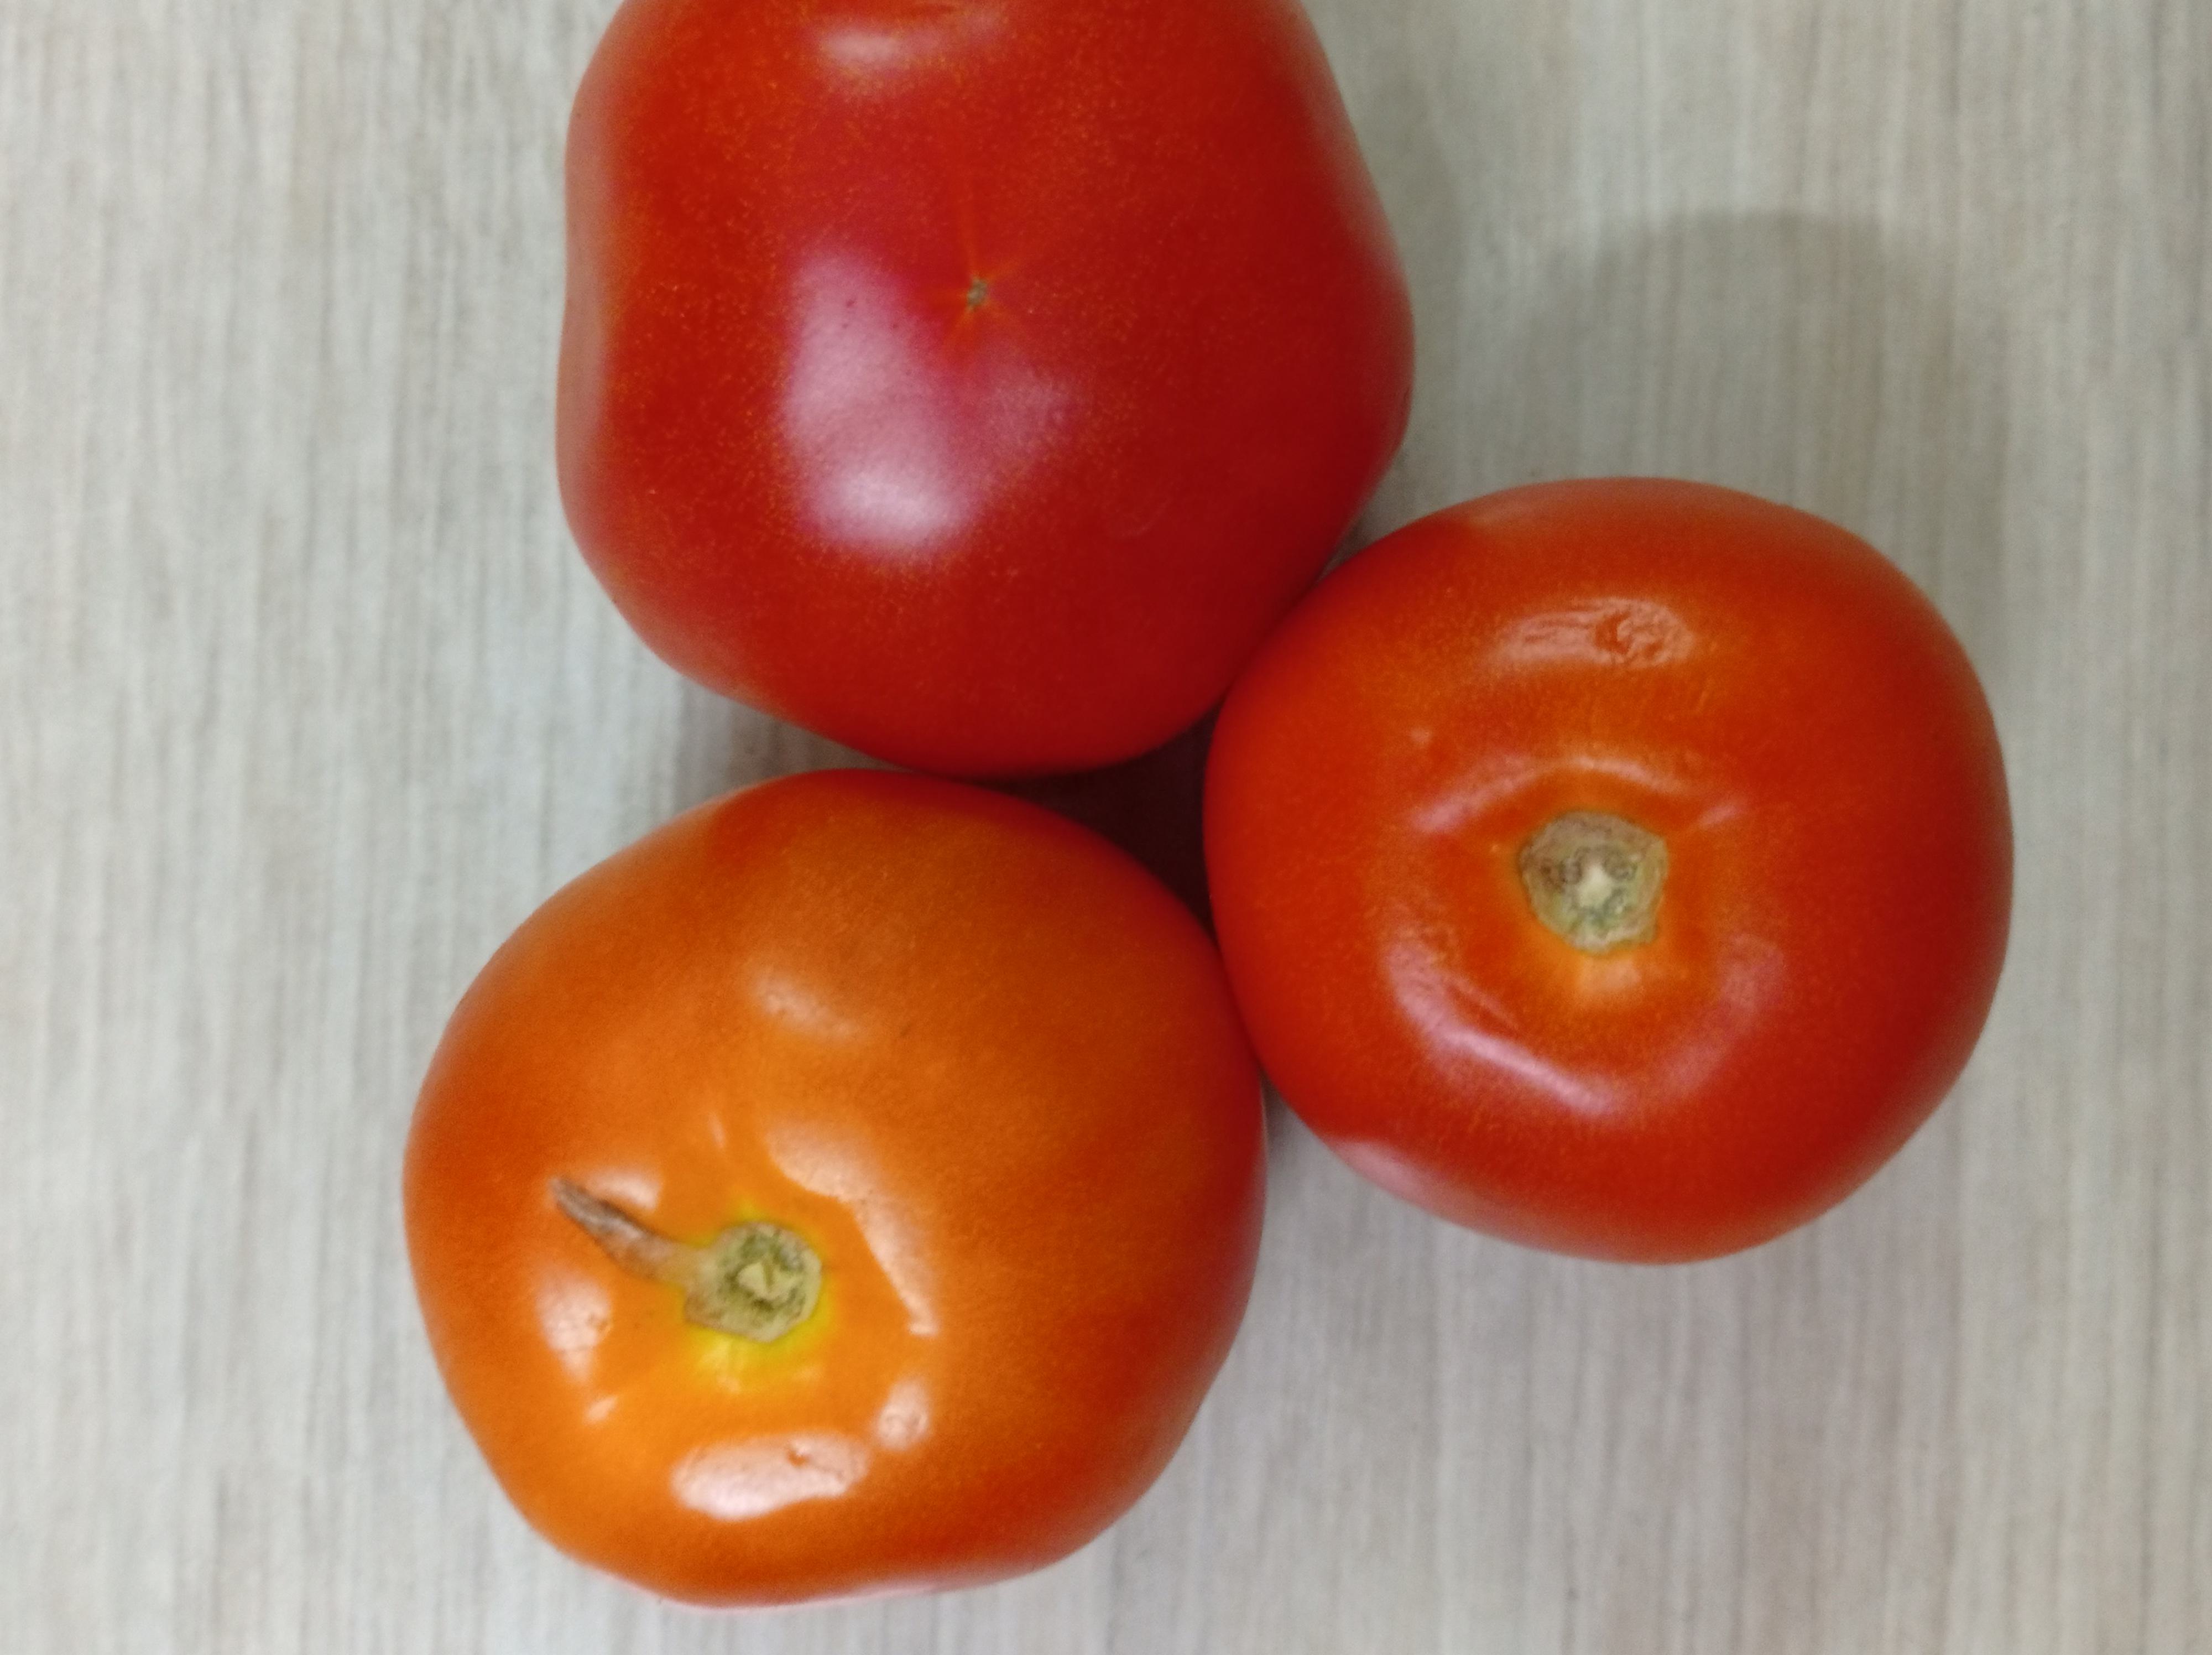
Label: Fresh